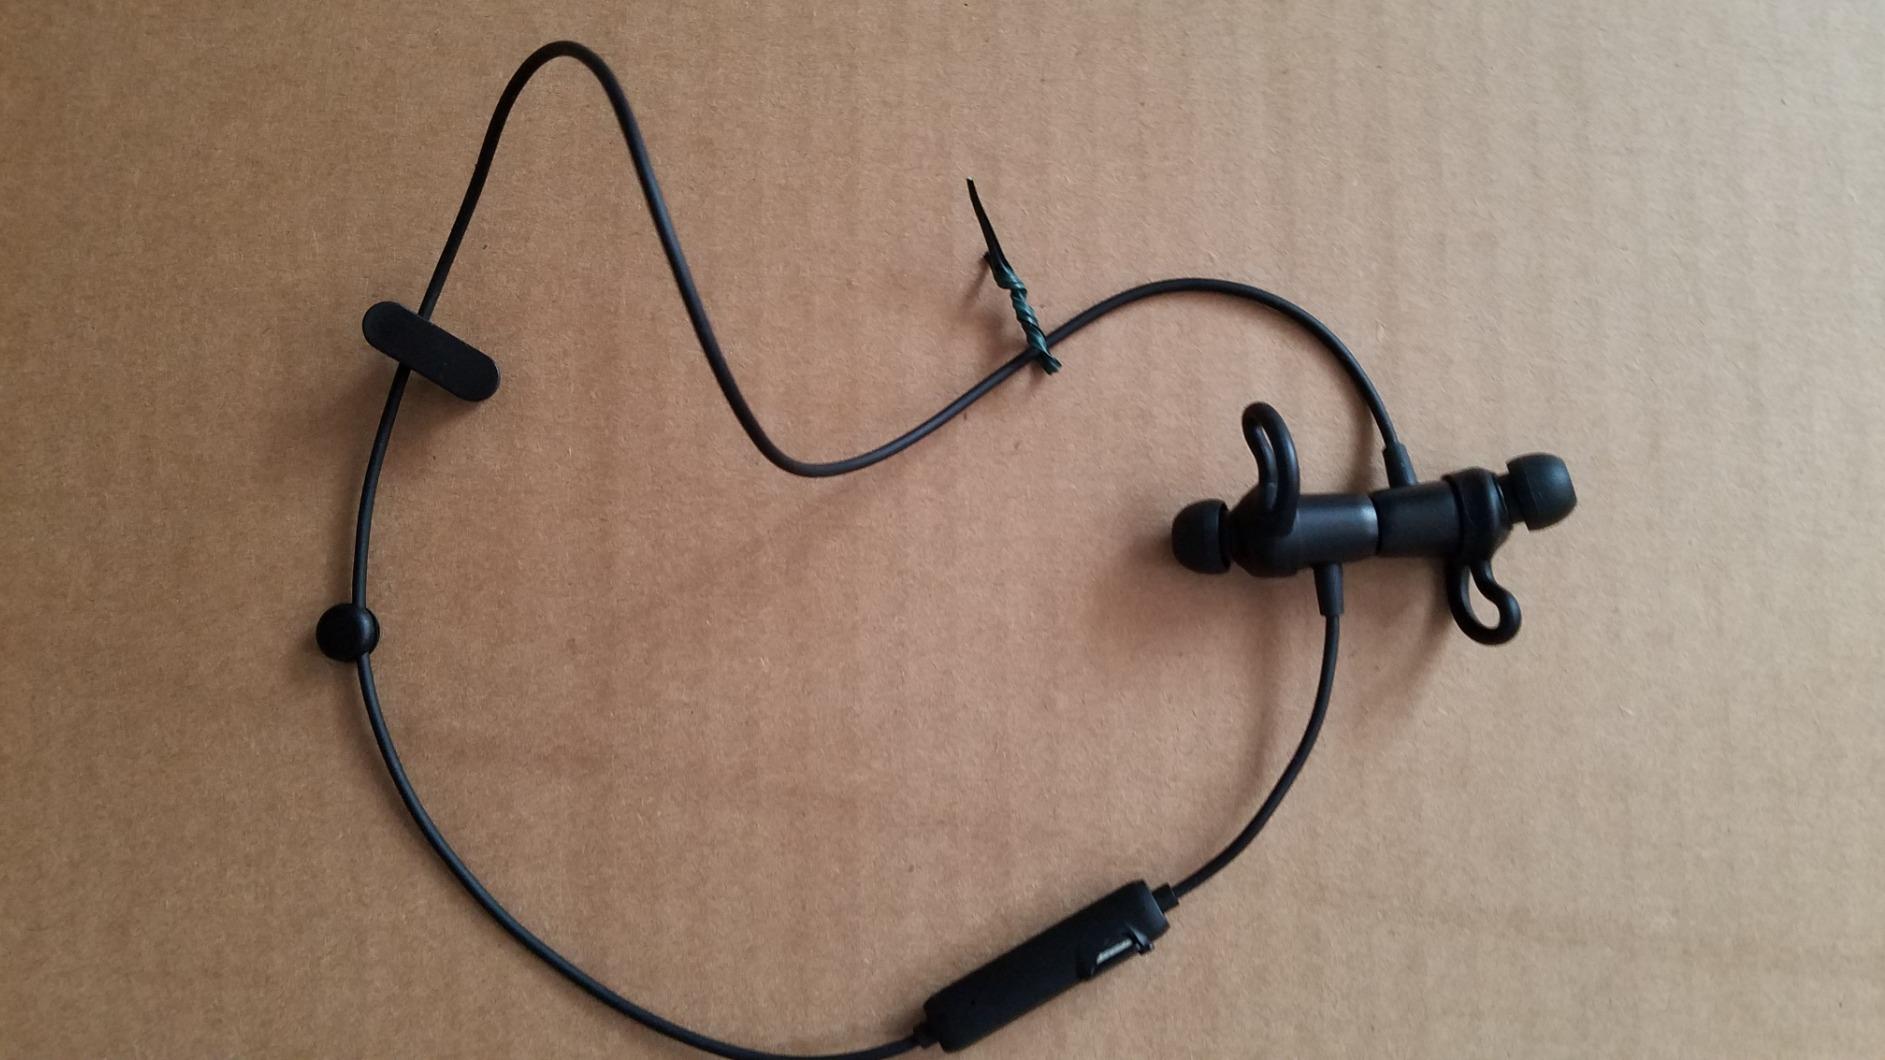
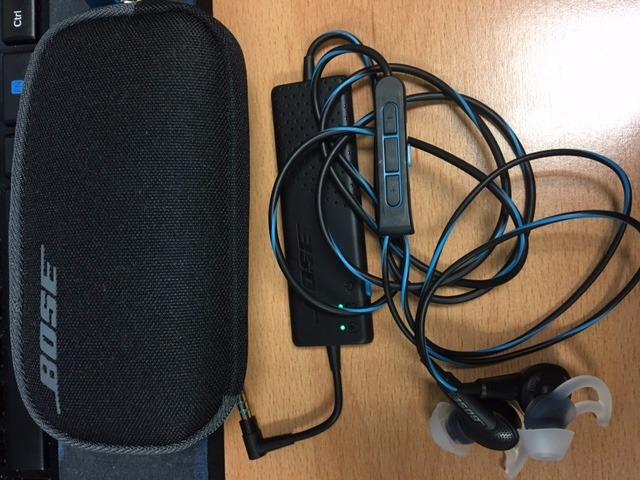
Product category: headphones
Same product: no